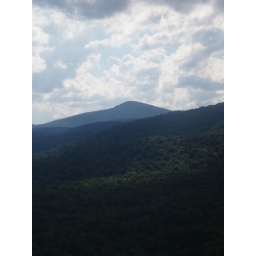
one of the spectacular views from a mountaintop in the adirondacks. i belive this is blue mountian, viewed from smokey mountain